Institutional Revolutionary Party

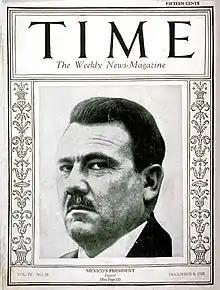
Plutarco Elías Calles on the cover of "Time" magazine in 1924

When it was founded in 1929, the party structure created a means to control political power and to perpetuate it with regular elections validating the party's choice. Before the party was founded, political parties were not generally the means in which to achieve the presidency. The creation of the party in the wake of the assassination of revolutionary general, former president, and in 1928 president-elect Alvaro Obregón had laid bare the problem of presidential succession with no institutional structures. Obregón was one of three revolutionary generals from Sonora, with Plutarco Elías Calles and Adolfo de la Huerta, who were important for the post-revolutionary history of Mexico. Their collective and then internecine struggles for power in the decade after the end of the military phase of the Mexican Revolution had a direct impact on the formation of the party in 1929.